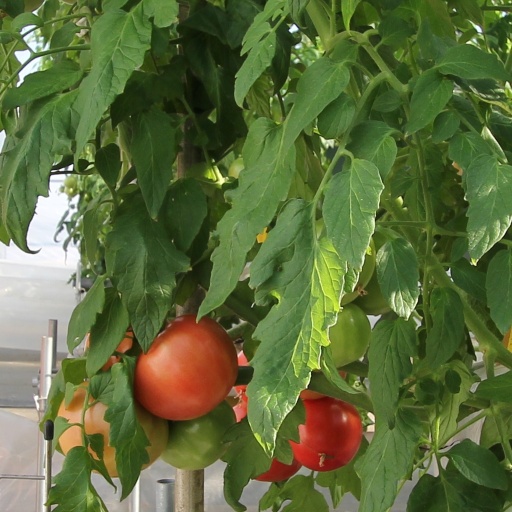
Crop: tomato